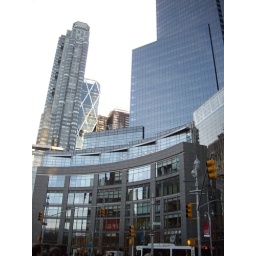
Theresa's office (diamond windows in background)